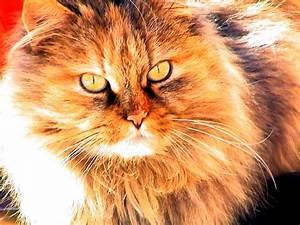
cat